The Gamers: Hands of Fate

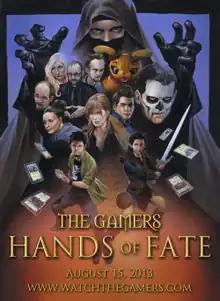

The Gamers: Hands of Fate is a 2013 gaming film written by Aubrey Kehres and Ben Dobyns and directed by Matt Vancil and Ben Dobyns. It is the second sequel of the 2002 film "The Gamers" by Dead Gentlemen Productions and was successfully funded via Kickstarter. It is produced by Zombie Orpheus Entertainment.